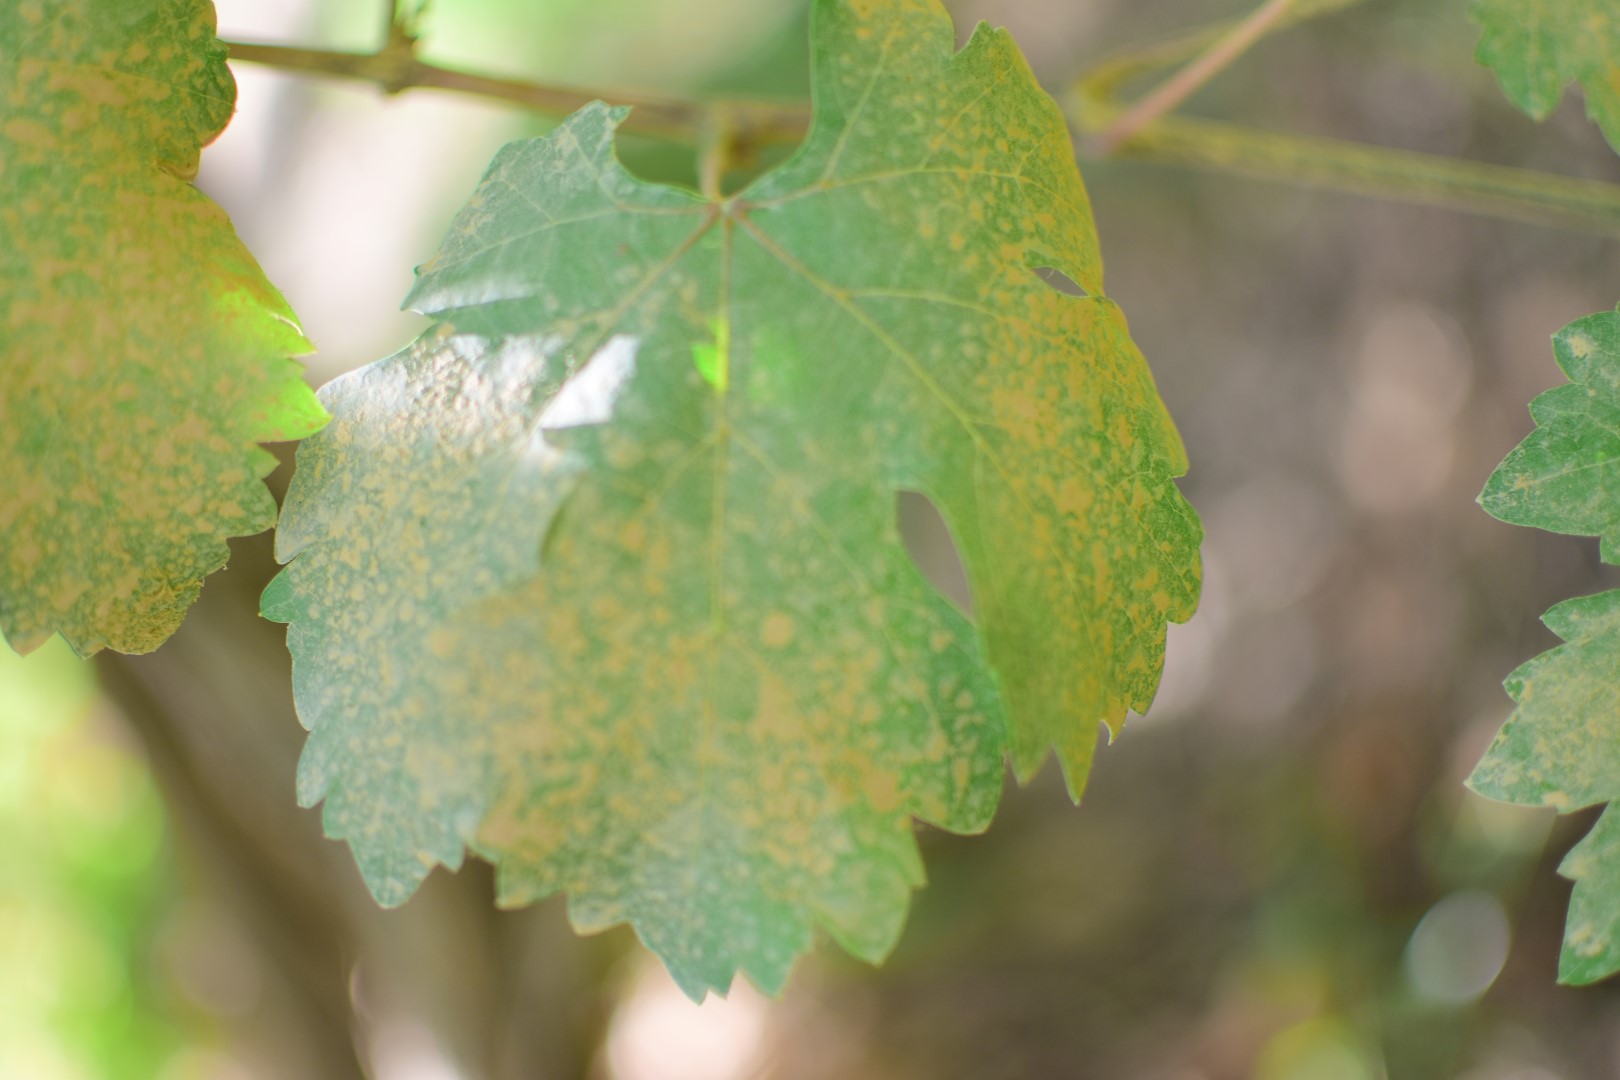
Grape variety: Shdah